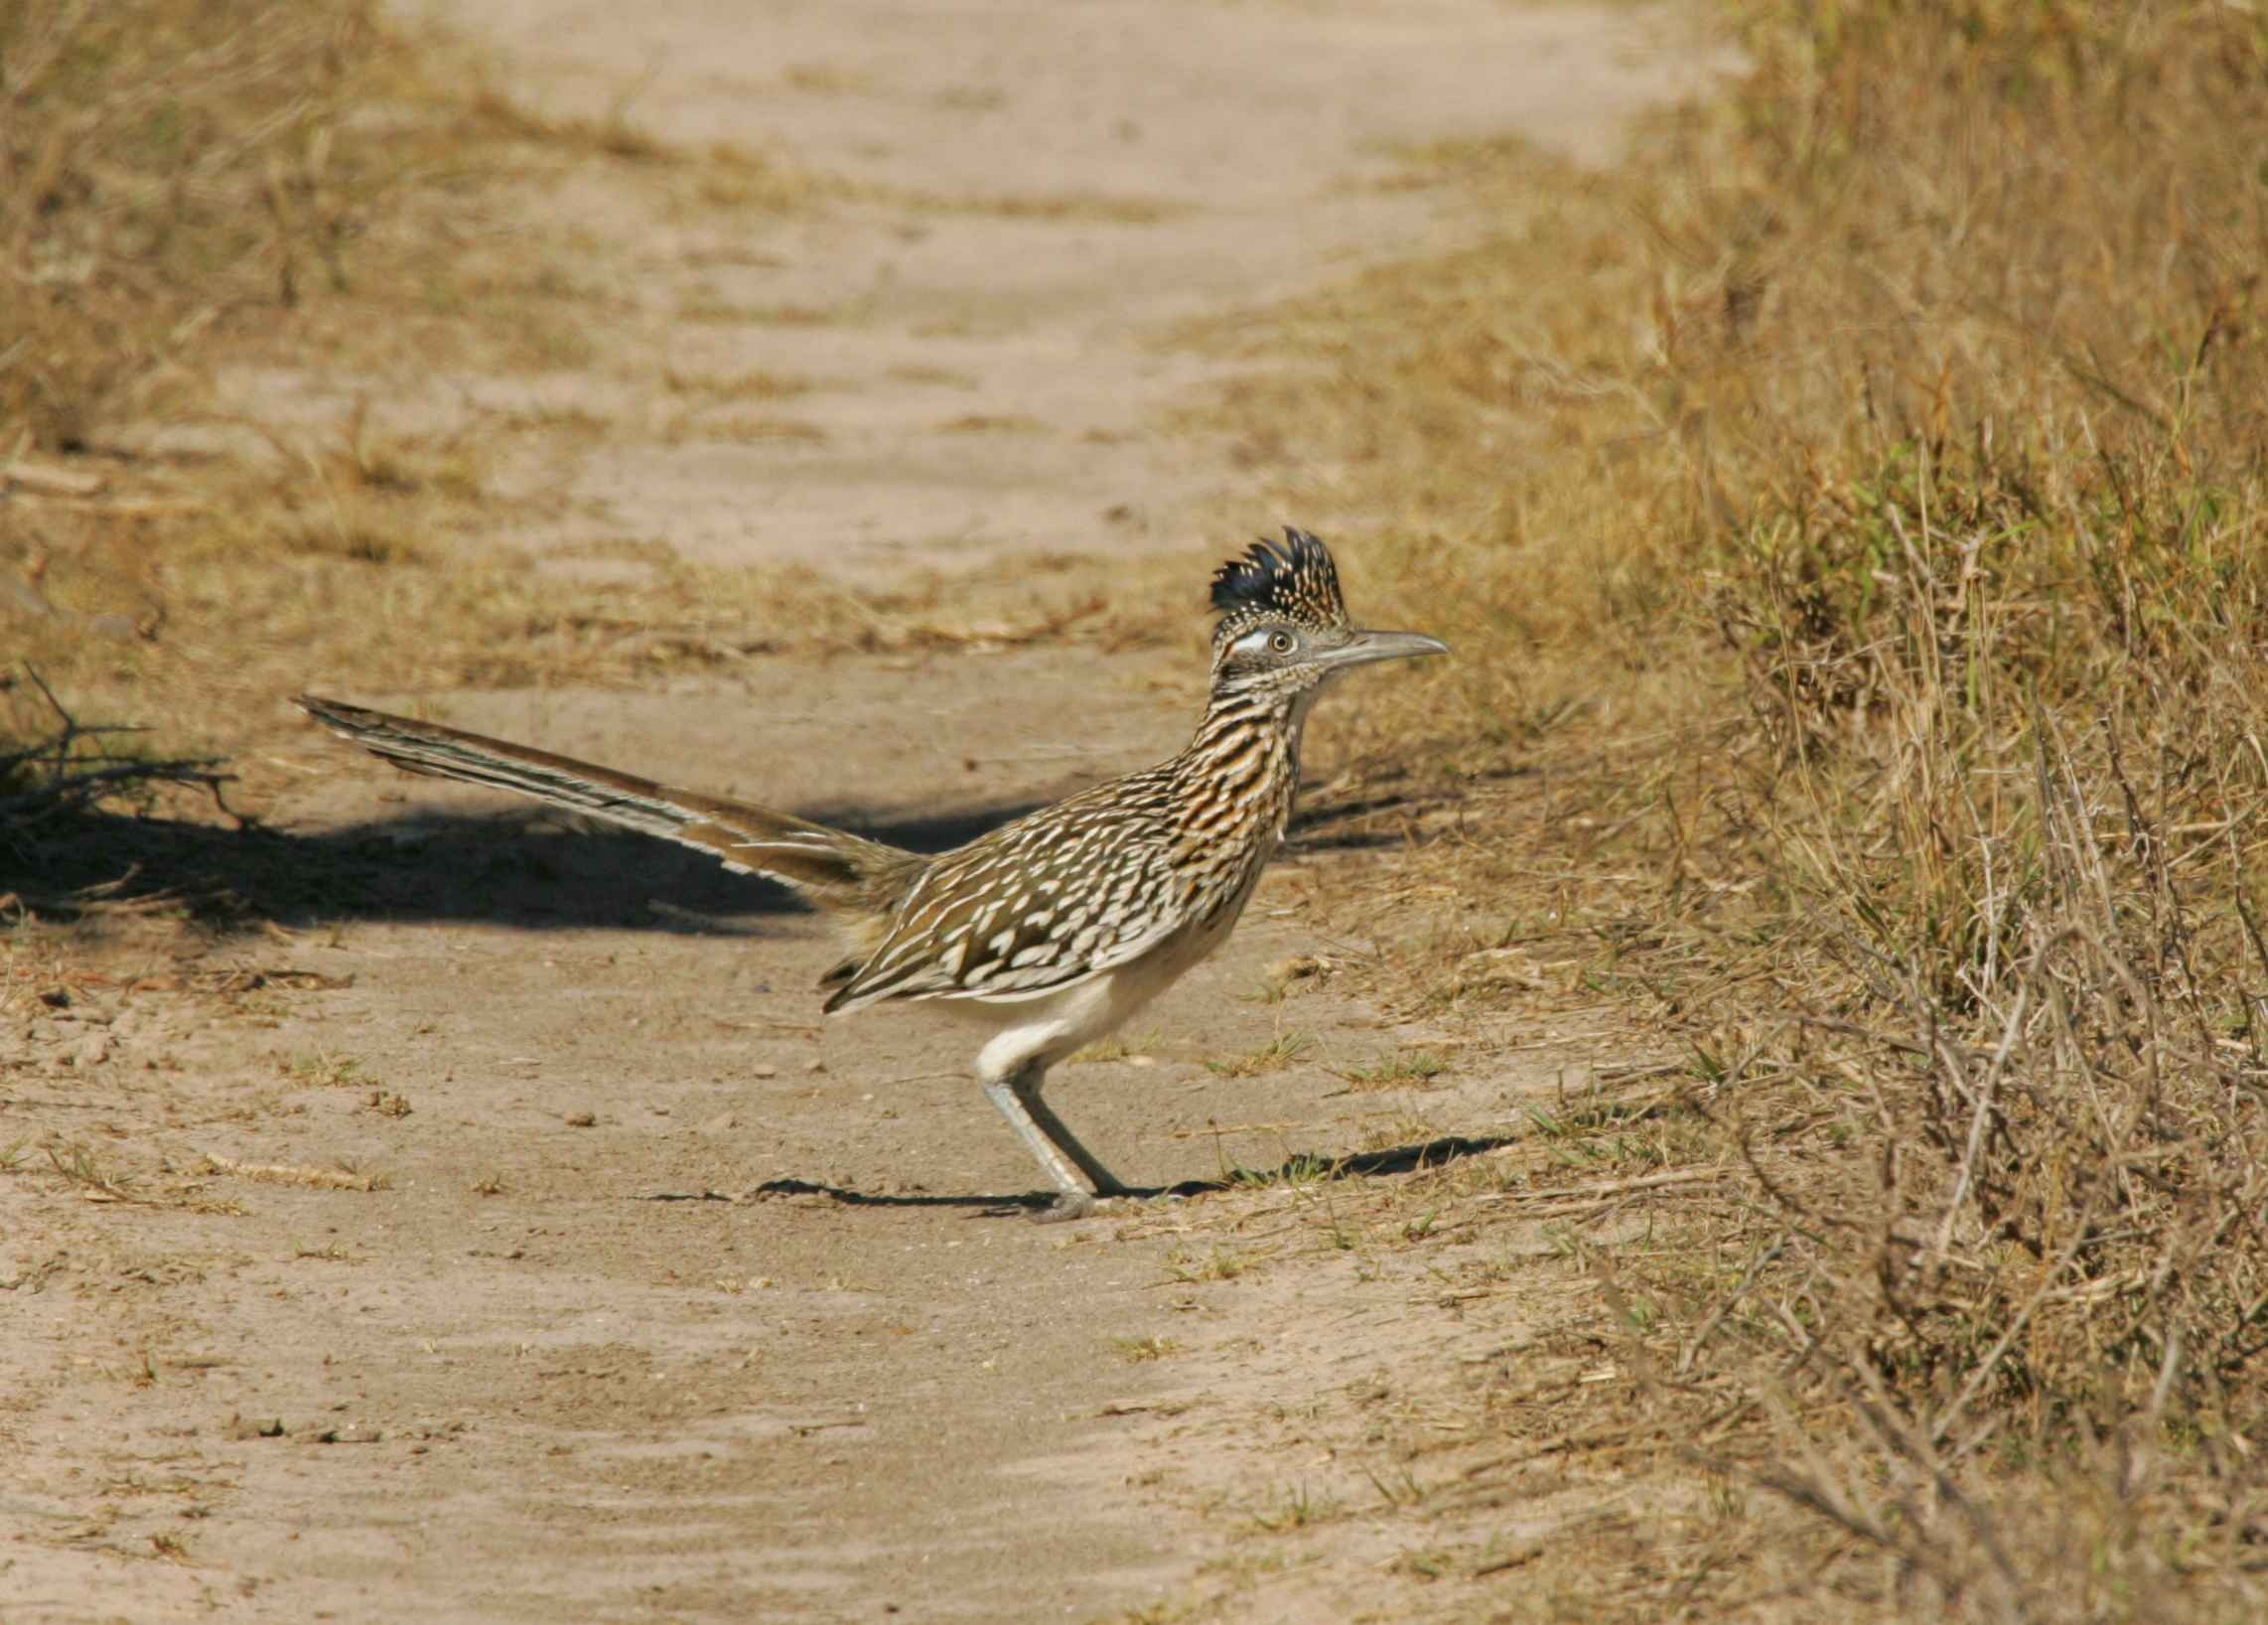
bird, prairie, wildlife, standing, fauna, birds, animals, vertebrate, still, sparrow, snipe, shorebird, sandpiper, roadrunner, wren, lark, perching bird, geococcyx, californianus